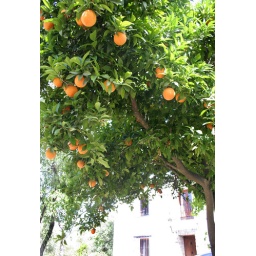
The house, from under an orange tree